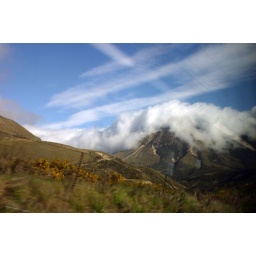
clouds over the mountain